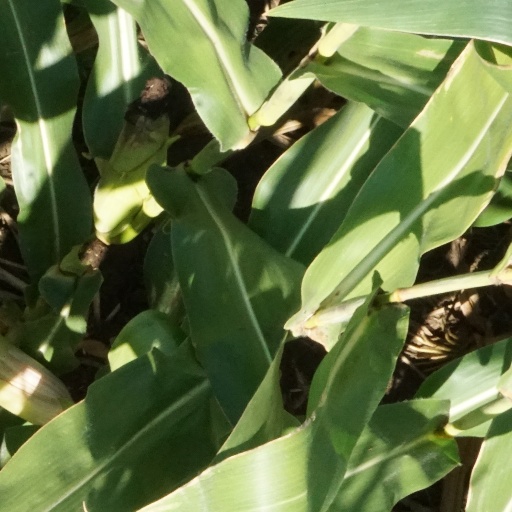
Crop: maize; corn